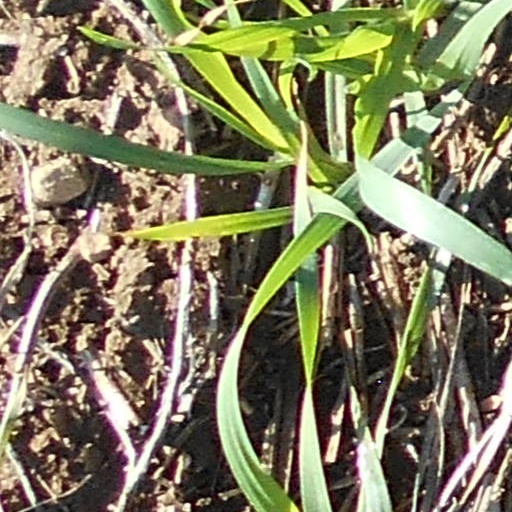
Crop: wheat